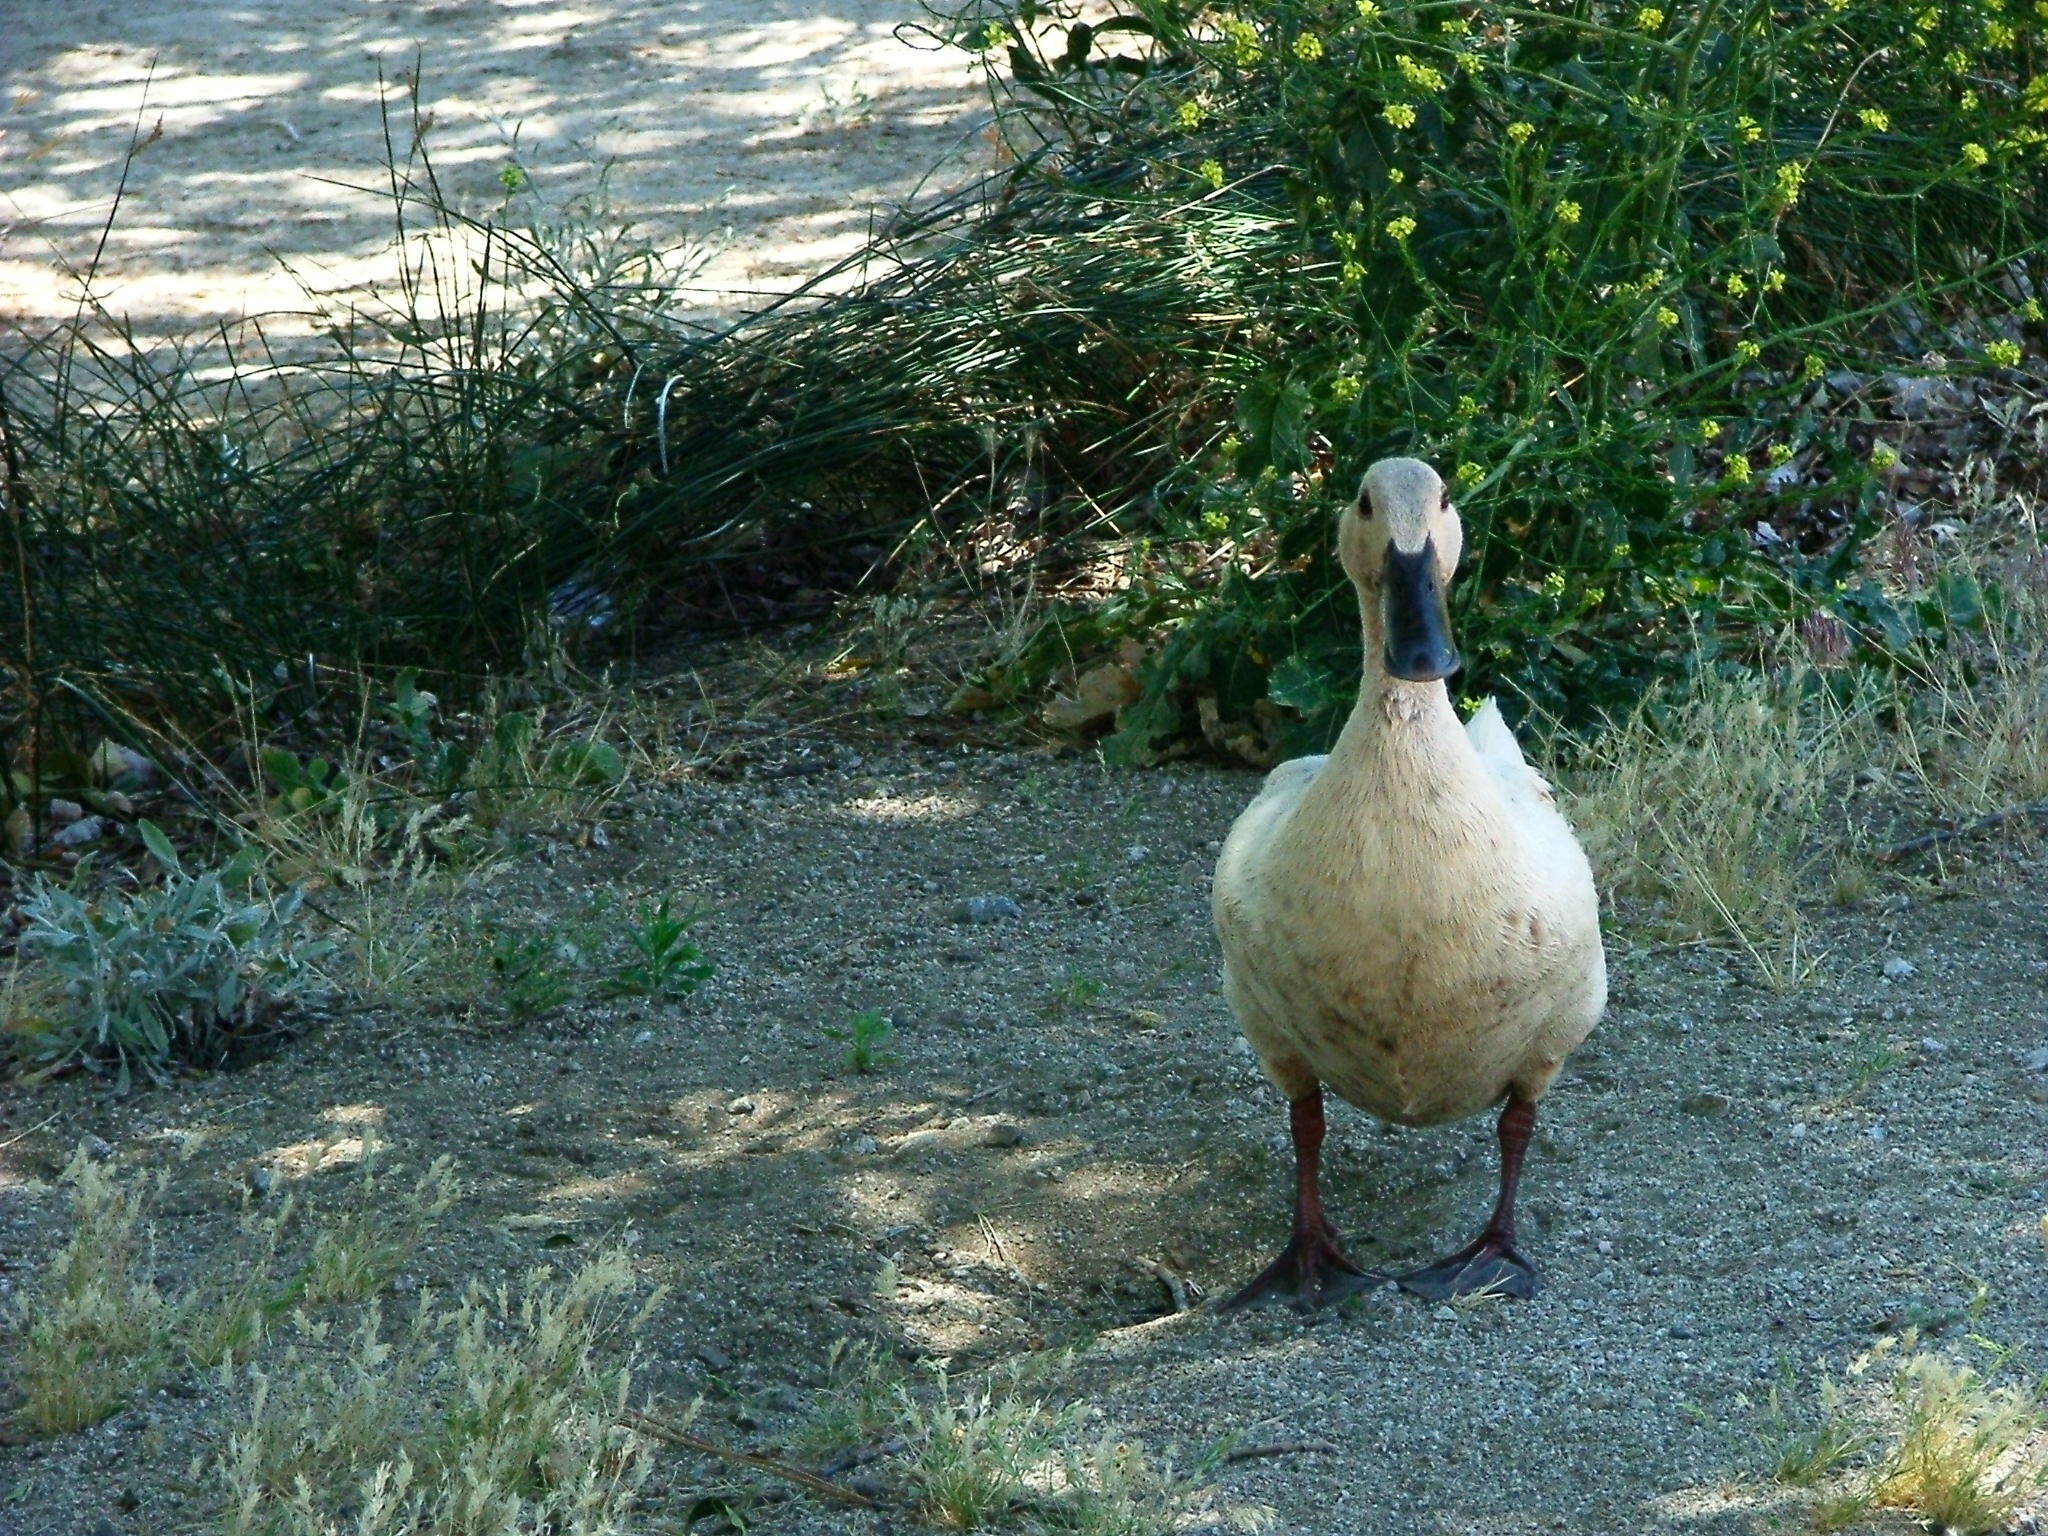
bird, wildlife, zoo, fowl, fauna, duck, goose, vertebrate, waterfowl, water bird, ducks geese and swans